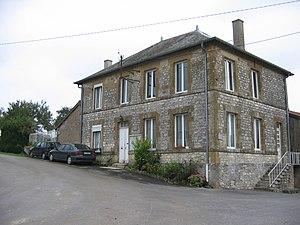
Mairie de Sommerance, Ardennes, France
Sommerance est une commune française, située dans le département des Ardennes en région Grand Est.